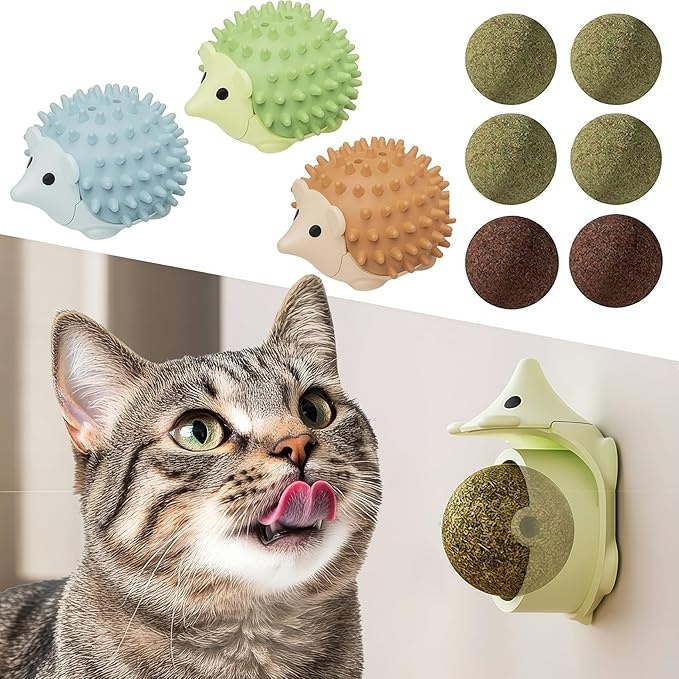
6 Pcs Catnip Ball Toys with Rubbing Shell, Lickable Roller Catnip Toys for Cats Chew, Edible and Refillable Kitten Toys, Teeth Cleaning Dental Indoor Cat Treats Toys, 3 Shells 6 Balls
About This Organic Catnip Toy: Petinstinct's 100% natural cat toy is crafted from pure plant extracts with no chemical additives, ensuring a safe and enjoyable experience for your cat. The set includes 3 hedgehog shells, 4 replaceable catnip + silvervine balls, and 2 gall fruit balls. Plus, once the catnip balls are used up, they can be easily refilled for endless fun! Keep Cats Entertained: The hedgehog shell protects the catnip for cats from dust when not in use, keeping it fresh and clean. Its textured “spikes” provide a gentle massage, enhancing your cat’s playtime experience. Simply remove the shell to let your cat lick and enjoy the catnip freely. Wall-Mountable Design: Equipped with a strong sticker, this cat enrichment toy easily sticks to walls or other surfaces, staying firmly in place while your cat licks, bites and chews. The cat treat ball also spins 360°, offering endless interactive fun and entertainment. Stress Relief & Oral Health: The kitten toy soothes anxiety, relieves stress, and keeps boredom at bay! Even the most laid-back cats will be inspired to play and stay active. Plus, cat toys for indoor cats help reduce plaque and tartar buildup, freshen breath, and support better oral health. Quality Commitment: We stand behind the products we sell. If you encounter any issues, please contact our customer service, and we will do our best to resolve them!
Brand: Petinstinct
Category: Animals & Pet Supplies > Pet Supplies > Cat Supplies > Cat Toys > Catnip Toys